Pierriá Henry

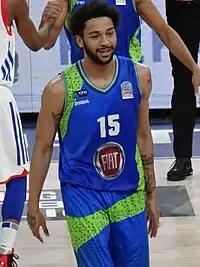
Henry with Tofaş in March 2018

On June 21, 2017, Henry signed with the Turkish team Tofaş for the 2017–18 season. On November 15, 2017, Henry recorded a season-high 26 points, shooting 5-of-8 from three-point range, along with 7 assists and 5 steals in a 100–84 win over his former team ratiopharm Ulm.